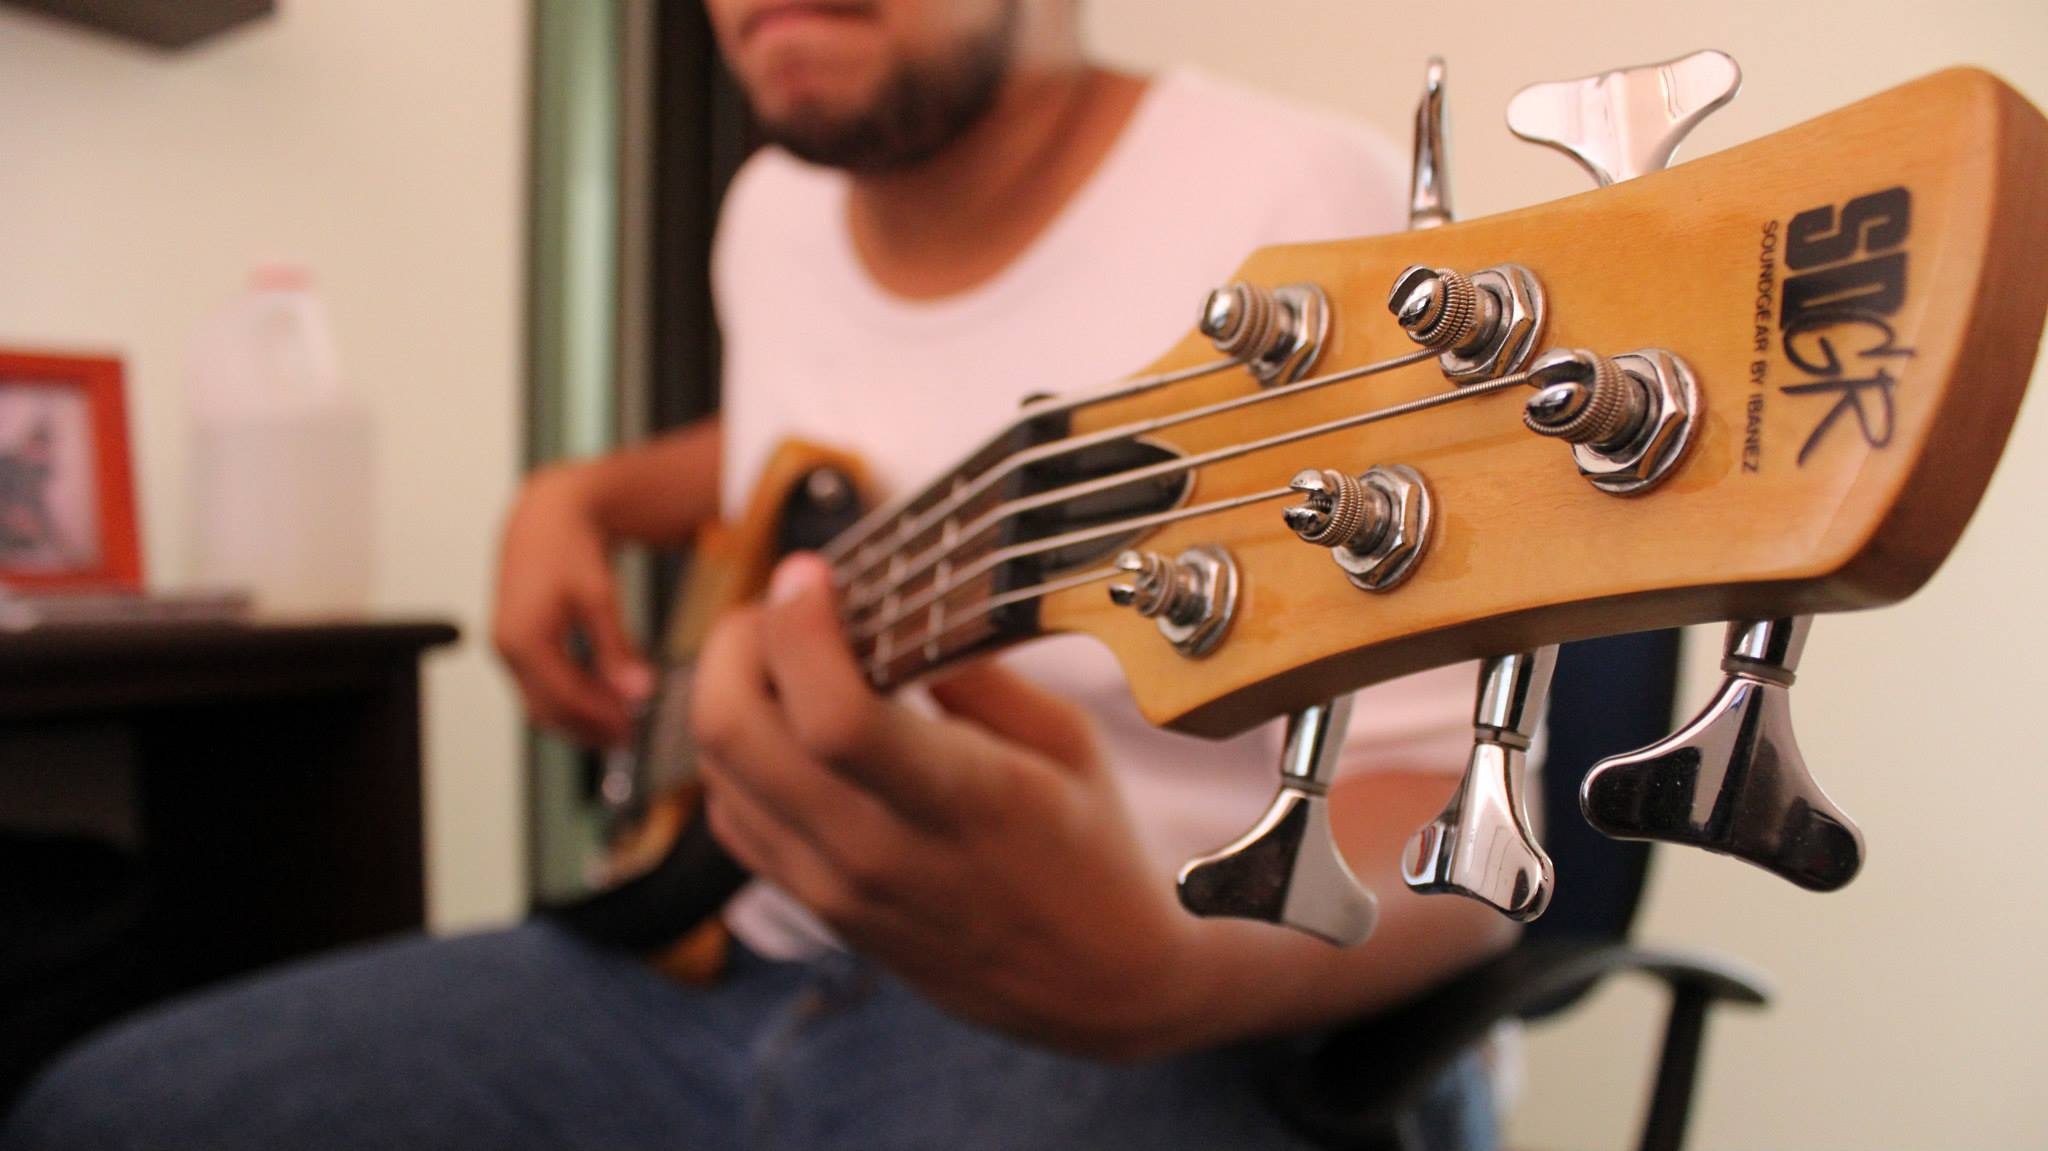
music, guitar, acoustic guitar, musical instrument, violin, bass, strings, guitarist, bass guitar, string instrument, bowed string instrument, plucked string instruments